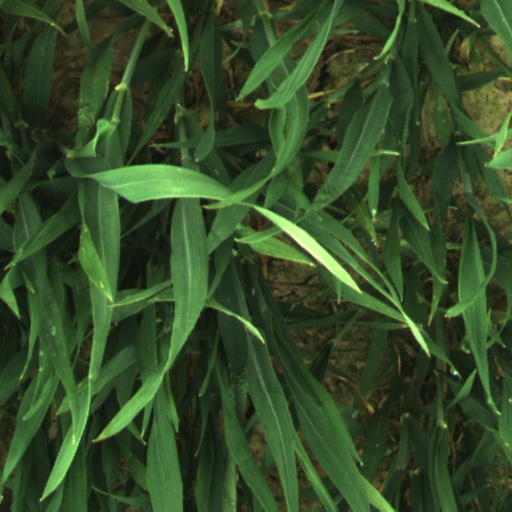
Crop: wheat